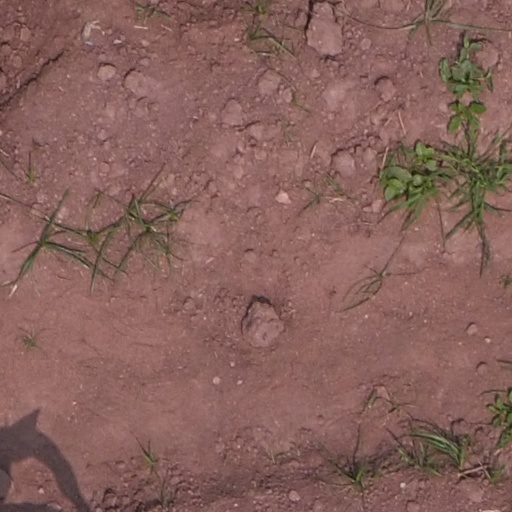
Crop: maize; corn